John M. Robinson (Illinois politician)

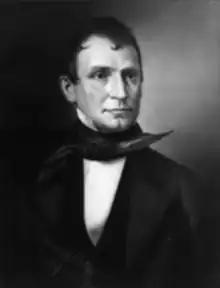
Robinson's portrait at the Illinois Supreme Court.

John McCracken Robinson (April 10, 1794 – April 25, 1843) was a United States senator from Illinois.